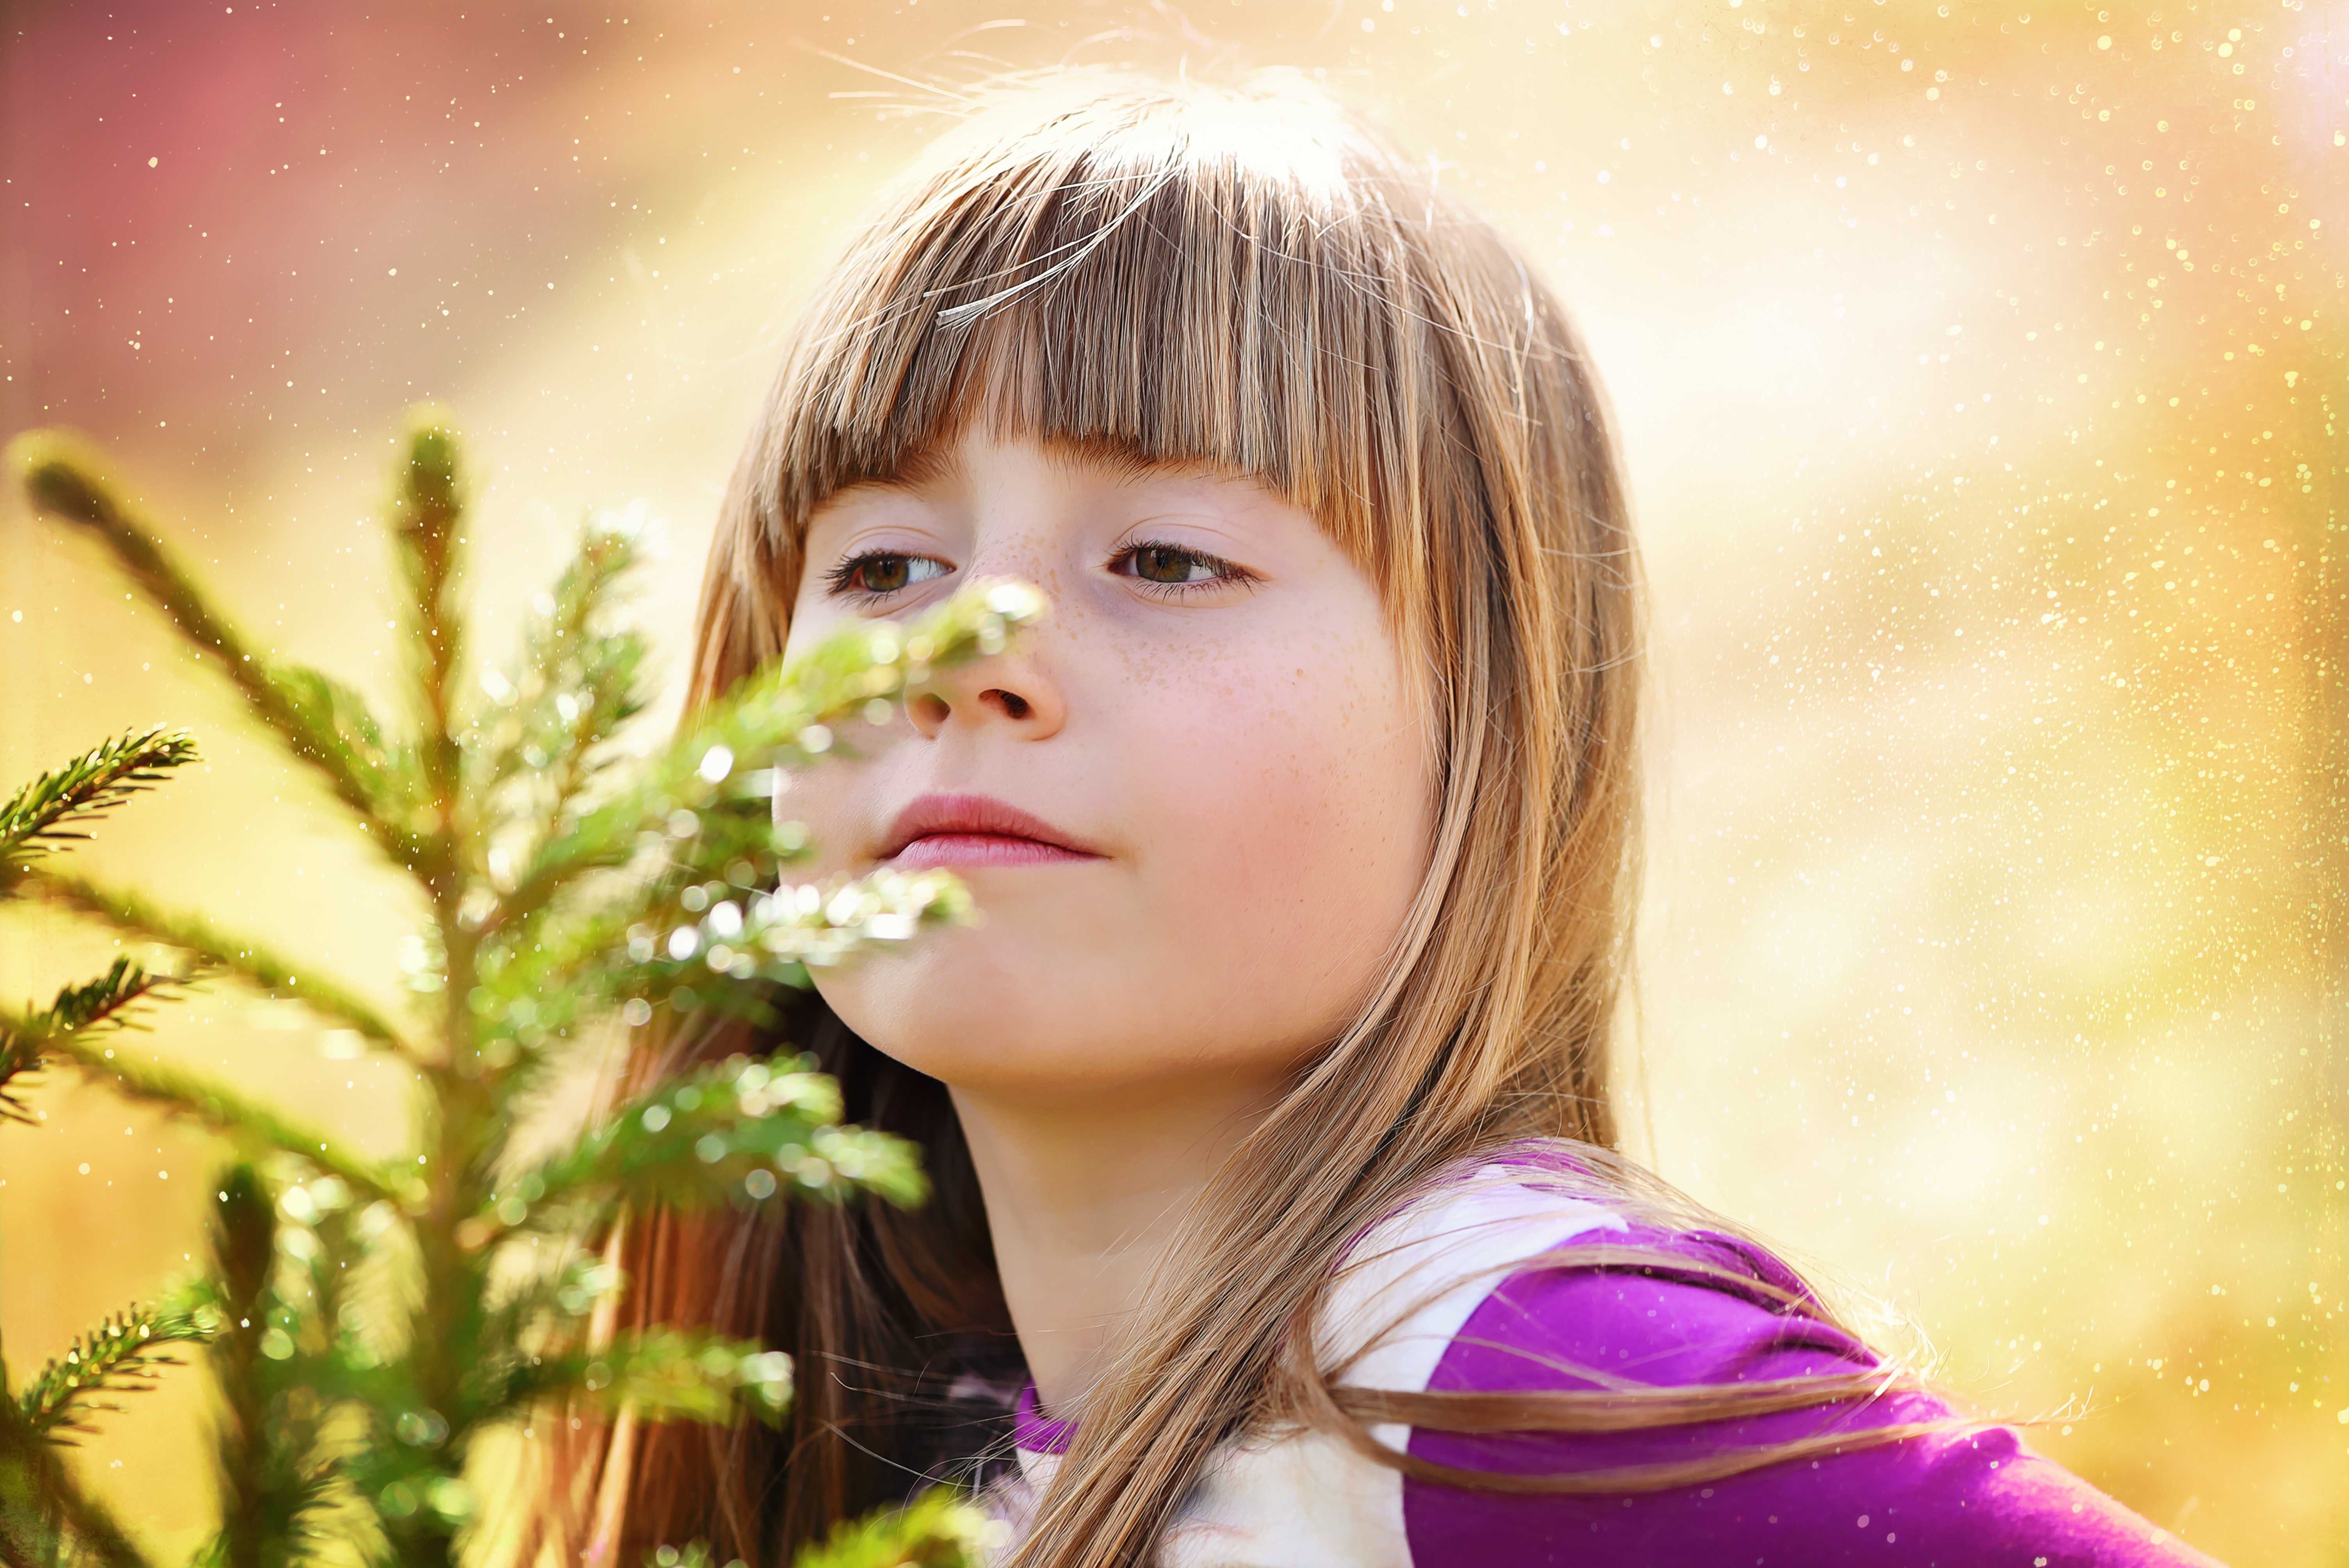
nature, person, girl, hair, photography, flower, portrait, model, color, child, human, facial expression, smile, long hair, close up, face, nose, eye, head, photograph, skin, beauty, blond, out, pretty, organ, sweetness, emotion, photo shoot, portrait photography